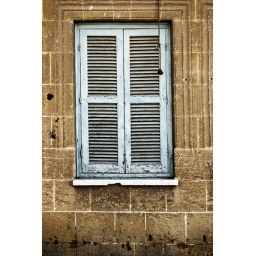
I have a thing for old windows and doors and they're everywhere in Nicosia.